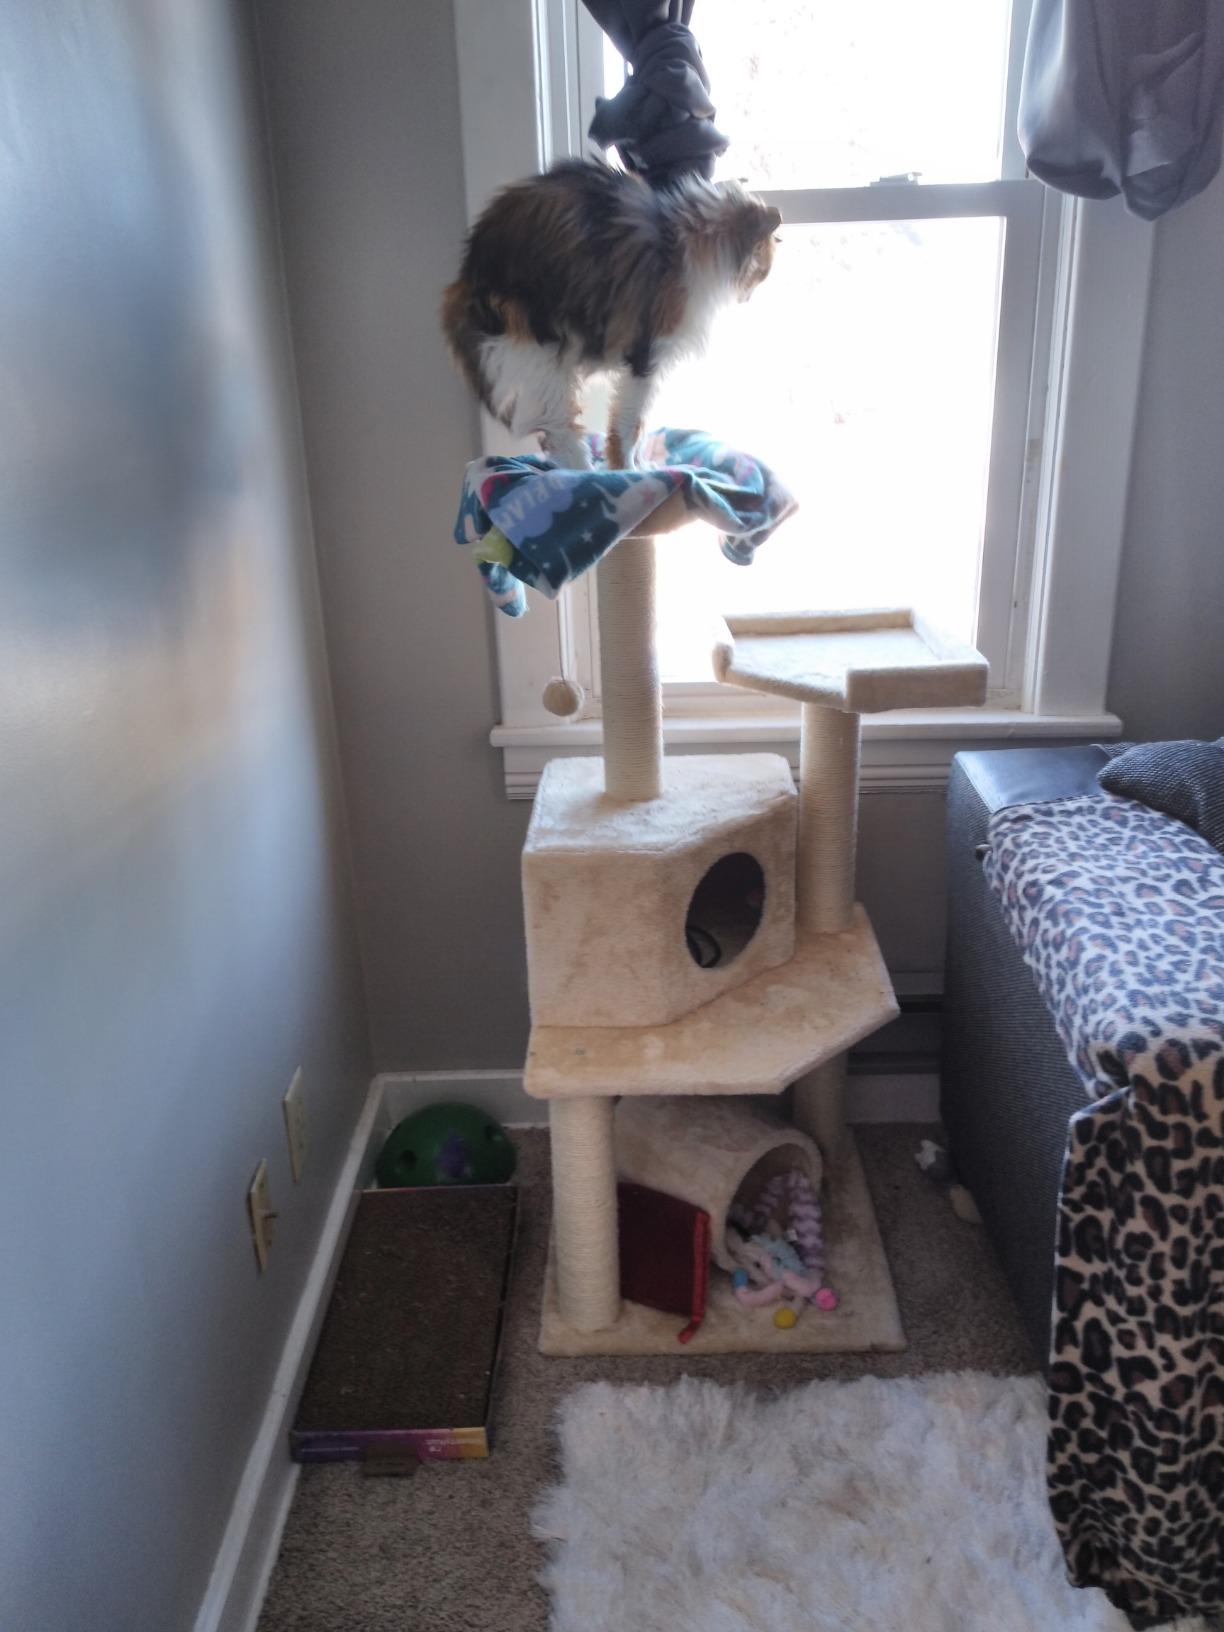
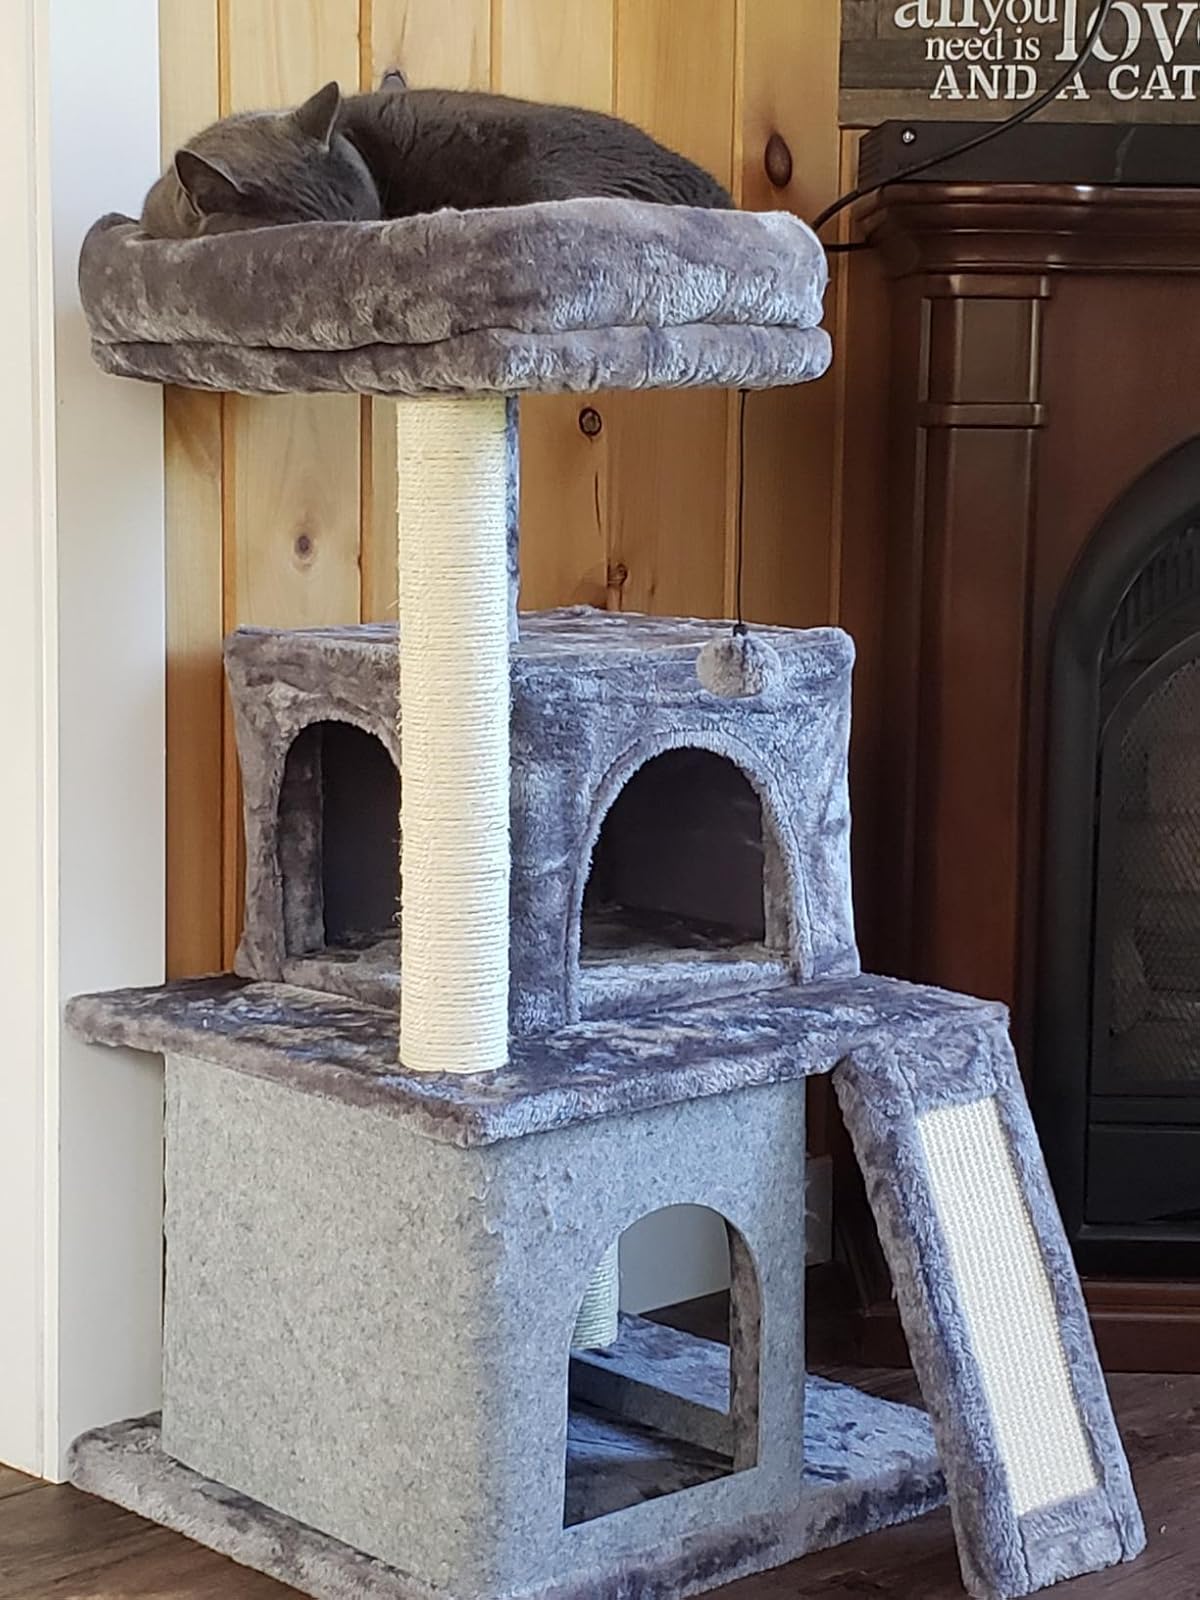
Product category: items_cat tree
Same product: no